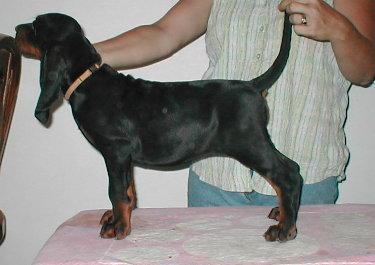
black-and-tan_coonhound